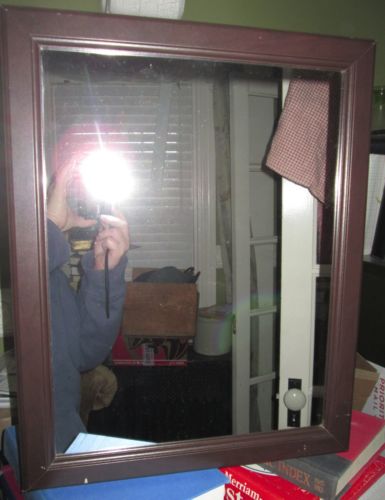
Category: cabinet